Middle Ages in popular culture

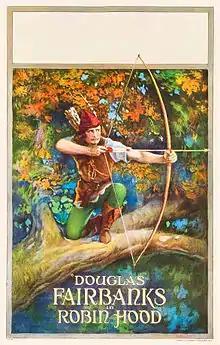
The 1922 film poster for "Douglas Fairbanks in Robin Hood", starring Douglas Fairbanks

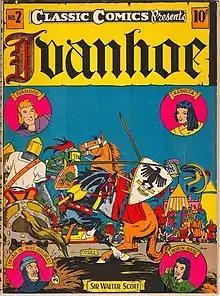
1941 comic adaptation of Walter Scott's 1819 novel, "Ivanhoe"

Representations of the Middle Ages frequently occur in cultural media, from literature, drama, and film to comics, reenactment, and video games. Examples include: